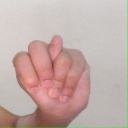
अक्षर: न